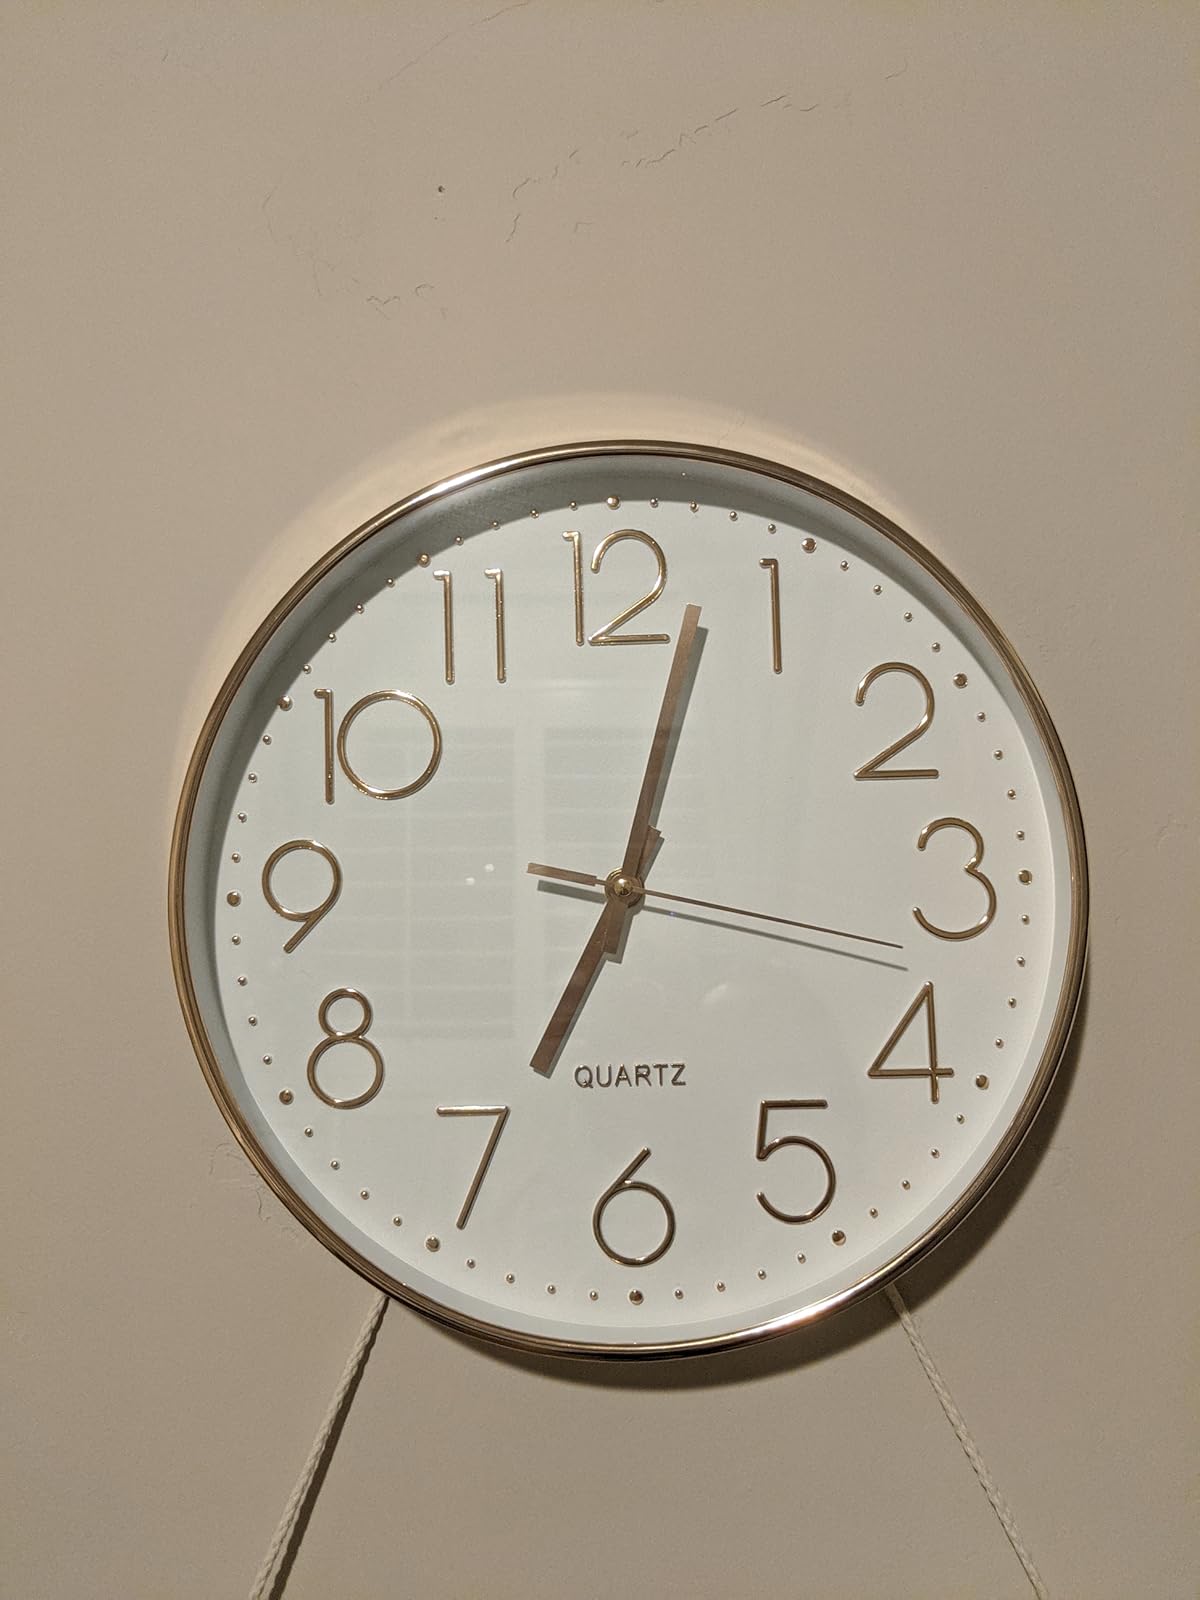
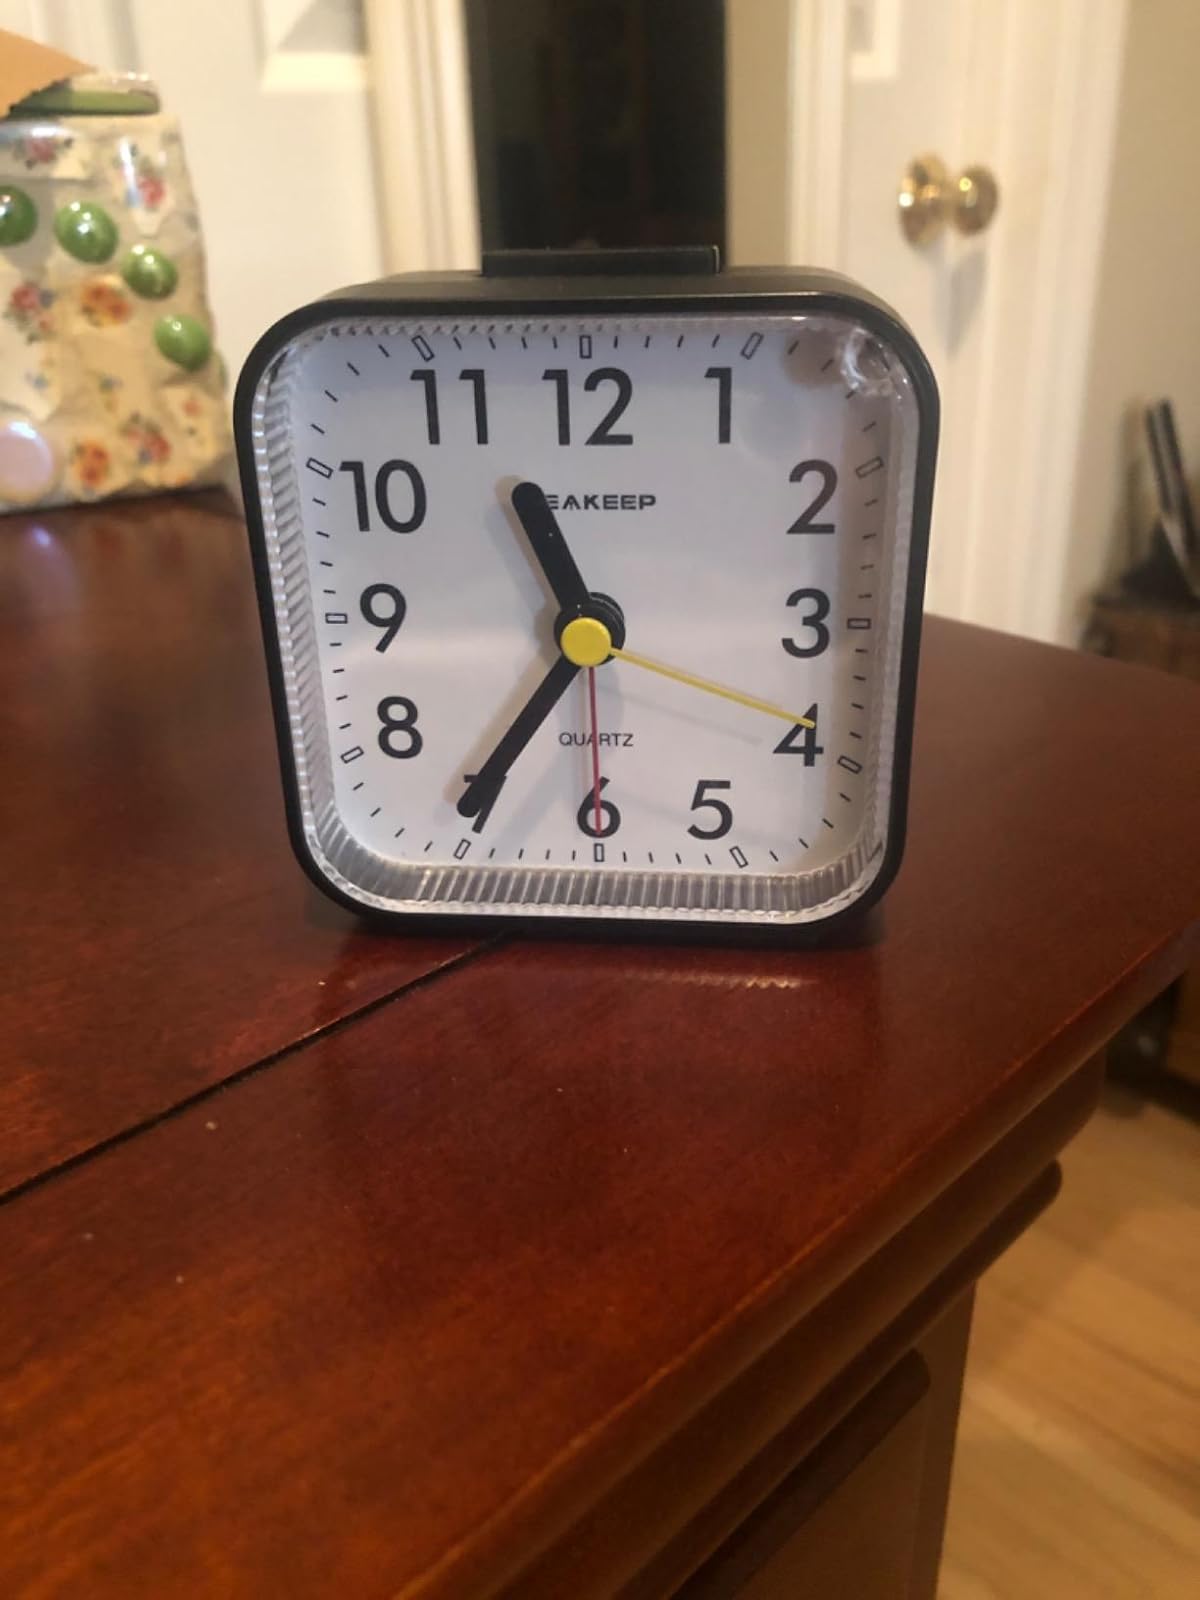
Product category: clock
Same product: no